Walyalup Koort

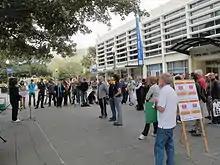
A rally at Walyalup Koort

Walyalup Koort, formerly known as Kings Square (or King's Square), is a town square in Fremantle, Western Australia. It is bounded by Queen, Newman, William, and Adelaide streets. Though the square was originally a public reserve, it has been the site of Saint John's Church of England since 1843, and the Fremantle Town Hall since 1887. High Street was extended through and beyond the square in the 1880s, but the portion through the square was closed off in the 1960s. Today Walyalup Koort functions as a civic and cultural centre of Fremantle, with modern events taking place adjacent to the historic buildings.